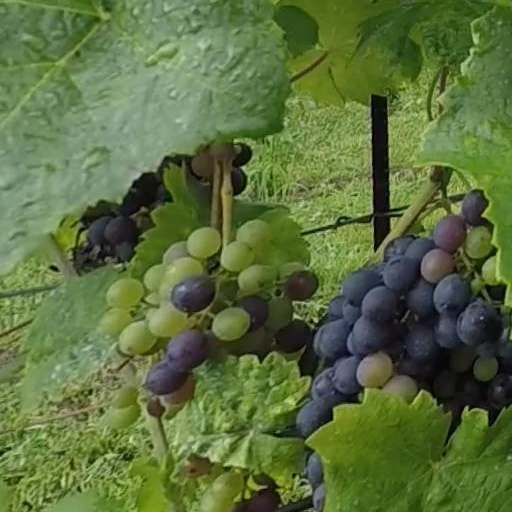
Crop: grape